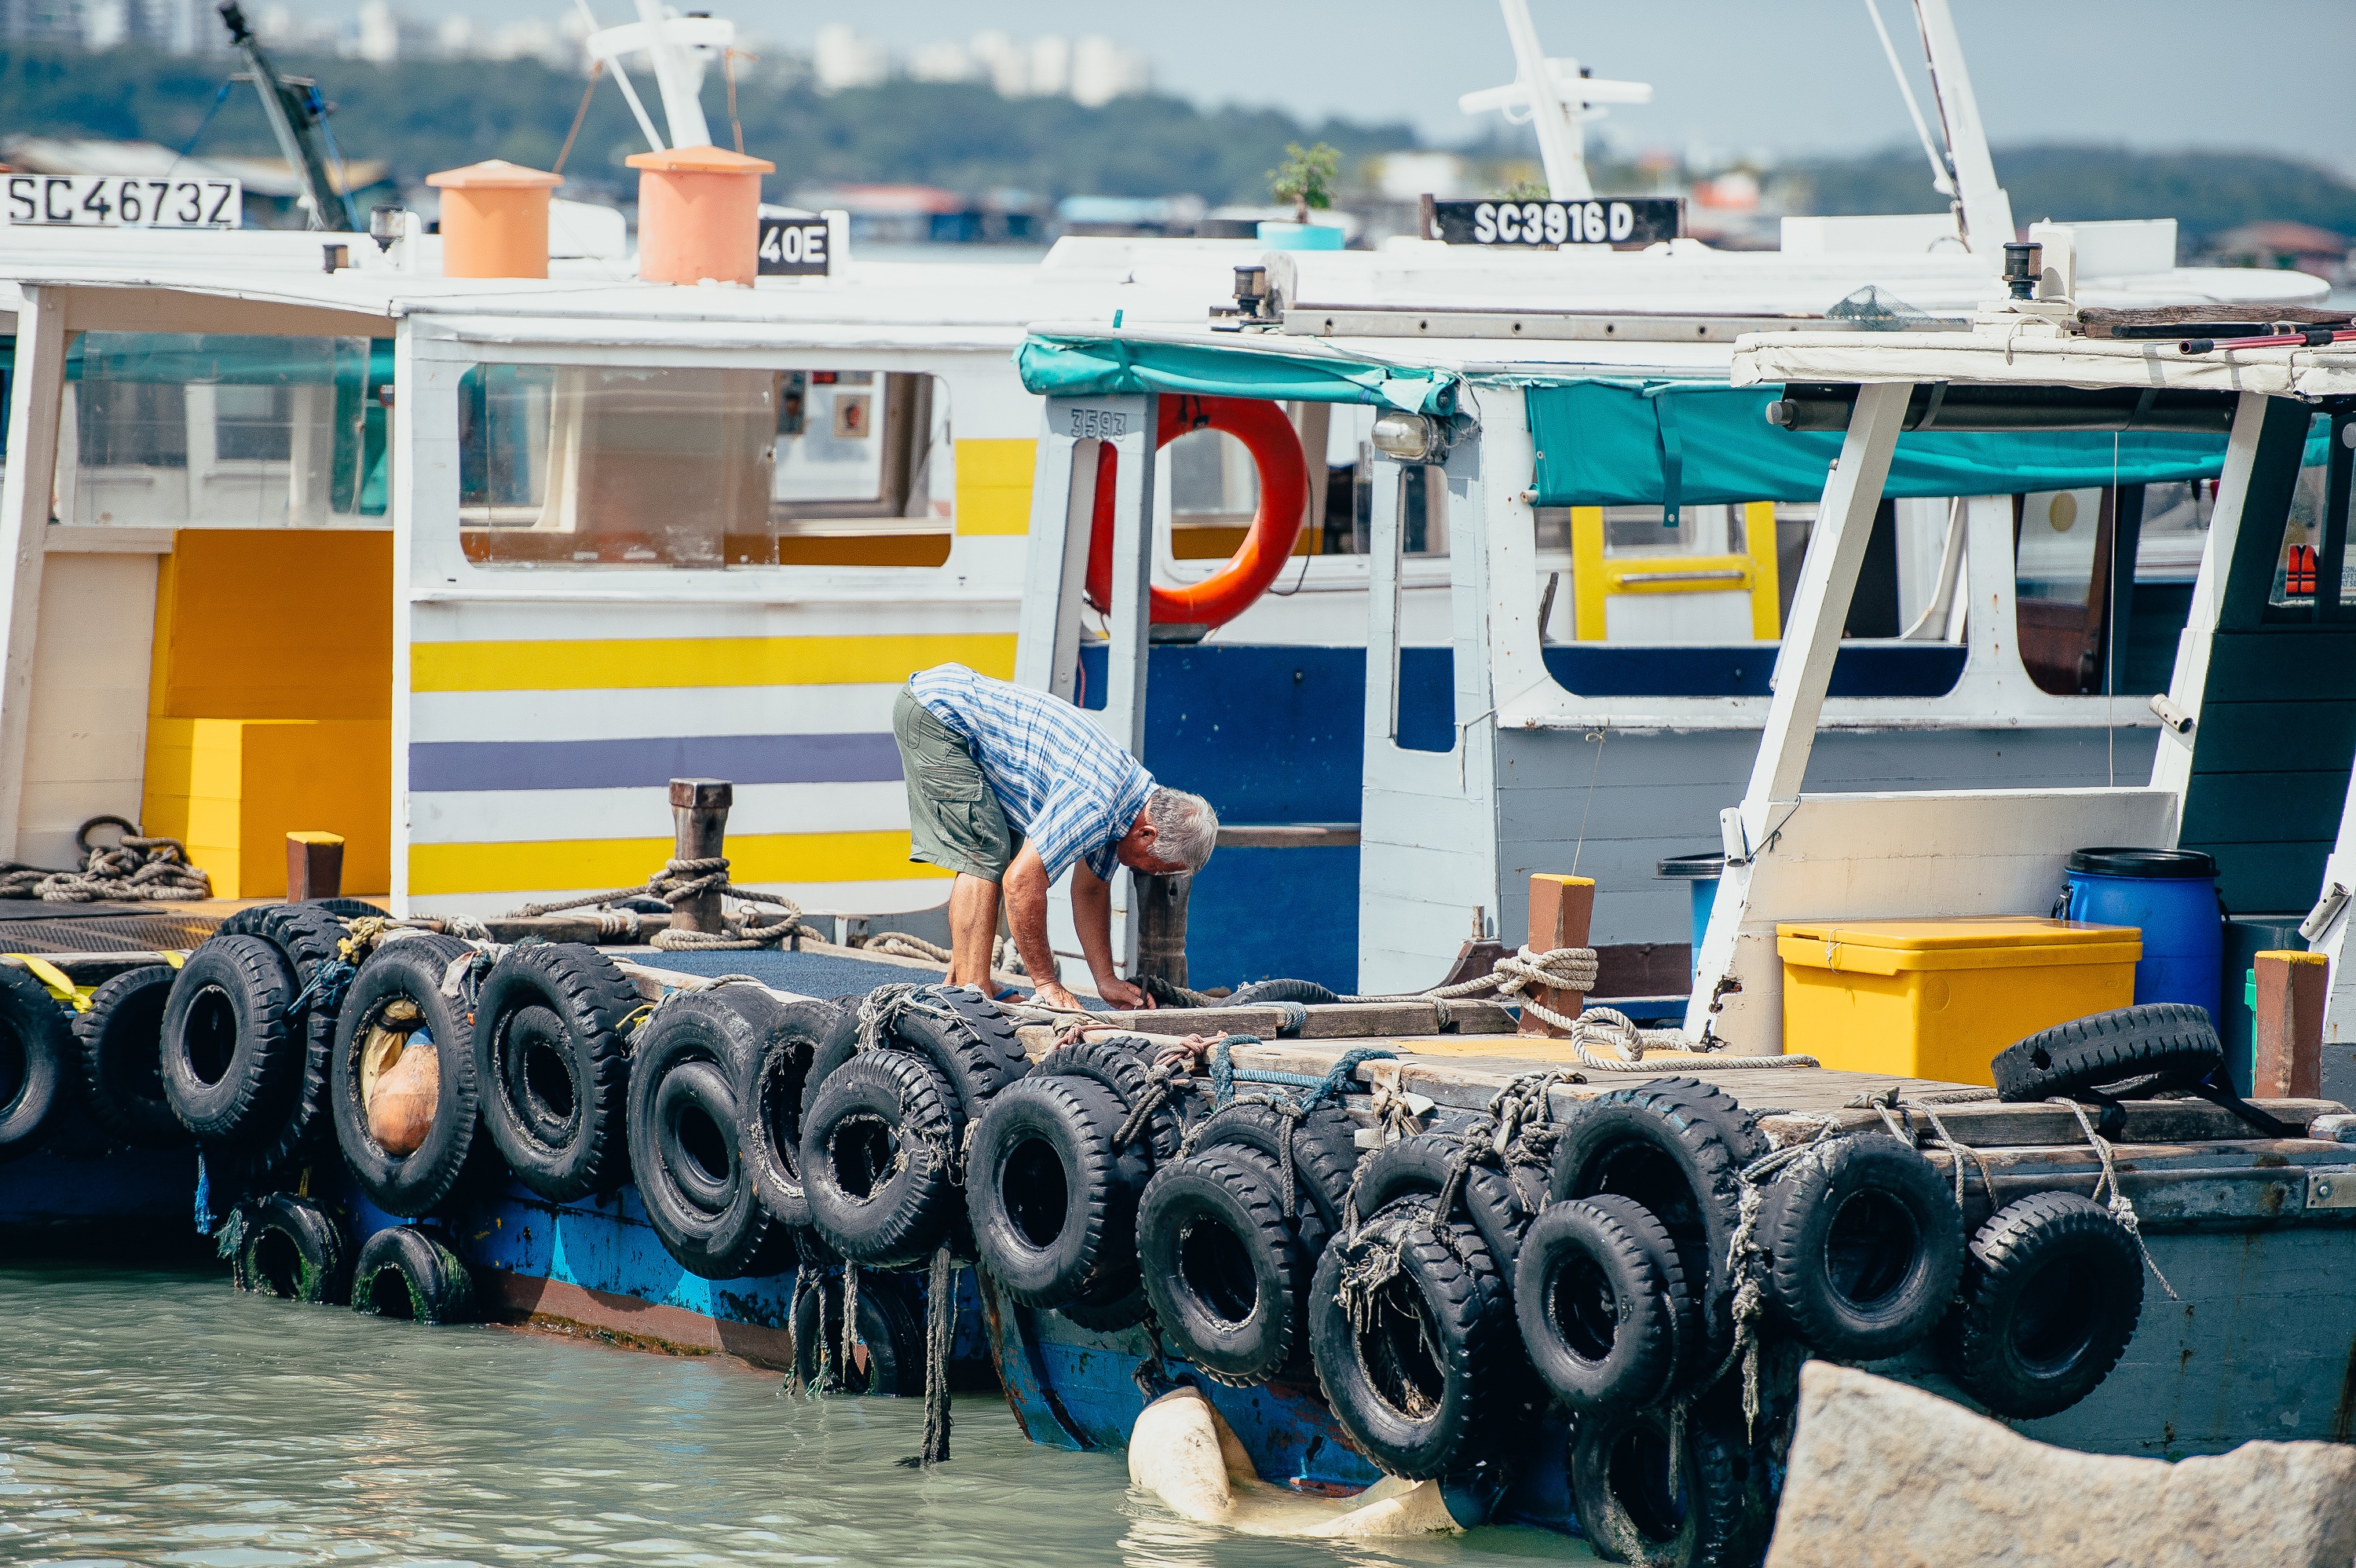
boat, ship, transport, vehicle, ferry, watercraft, passenger